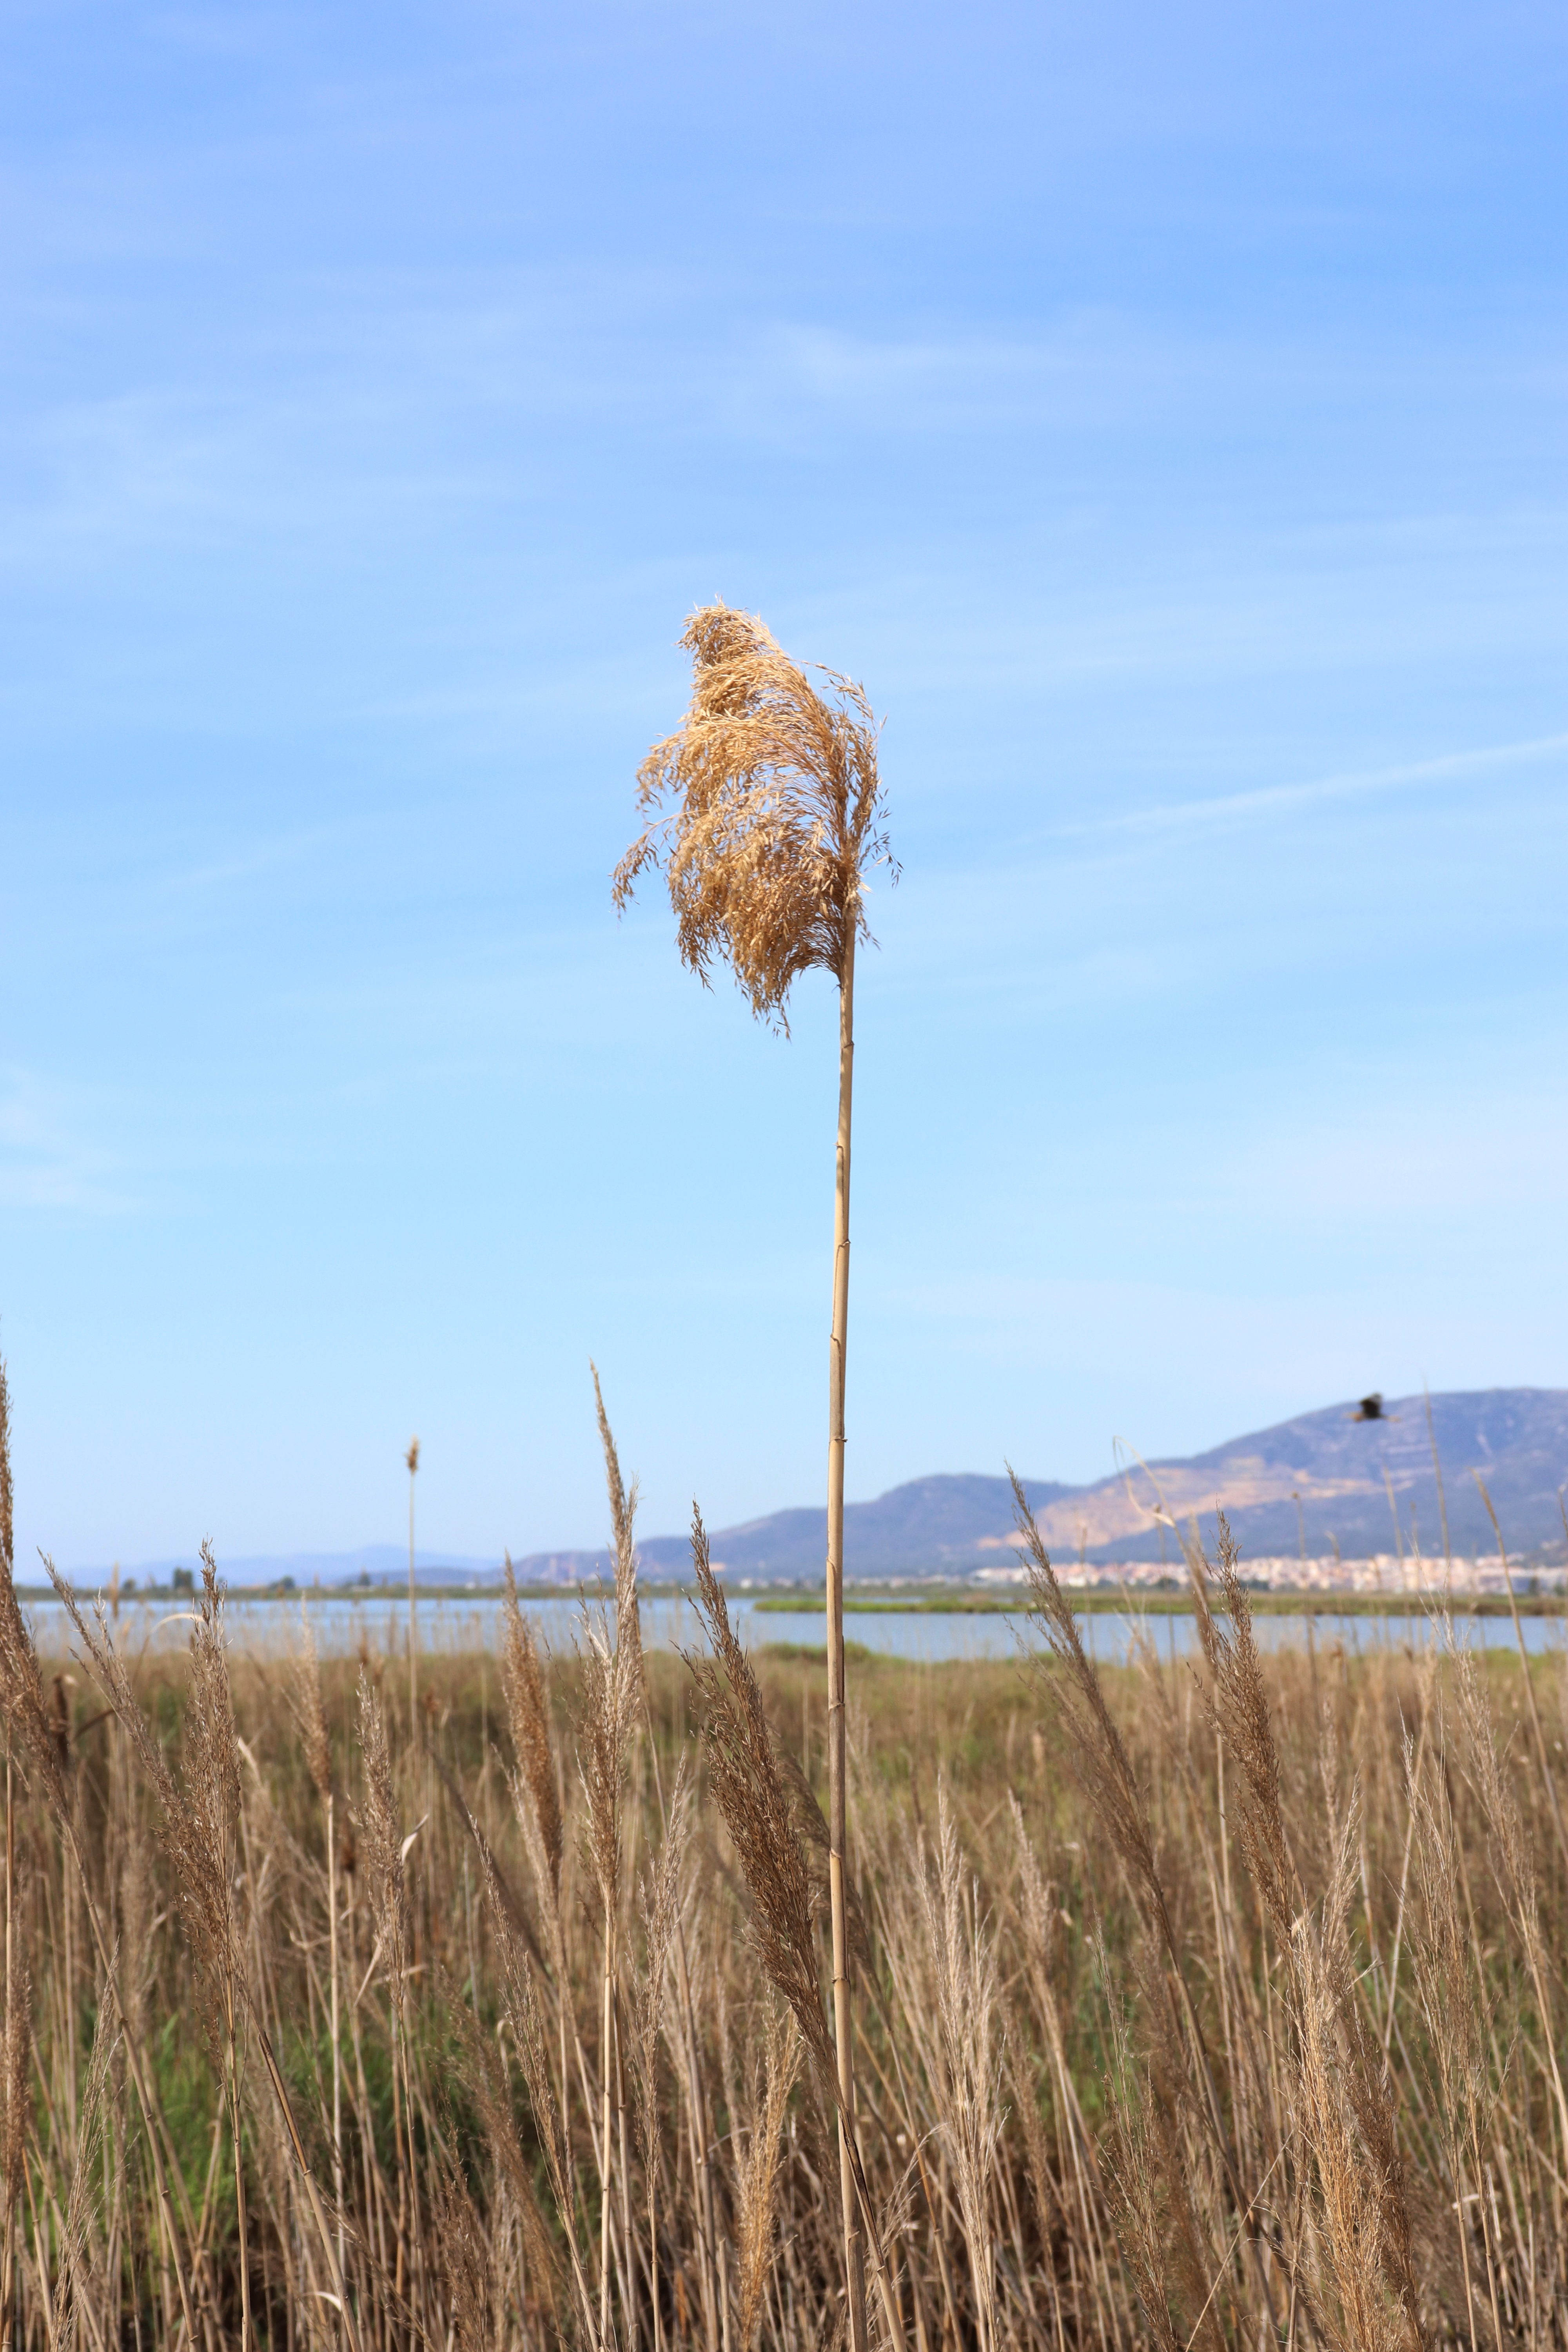
delta, natural, spike, sky, ecosystem, grassland, prairie, grass family, field, grass, phragmites, ecoregion, plant, cloud, steppe, savanna, crop, meadow, tree, spring, horizon, wind, shrubland, marsh